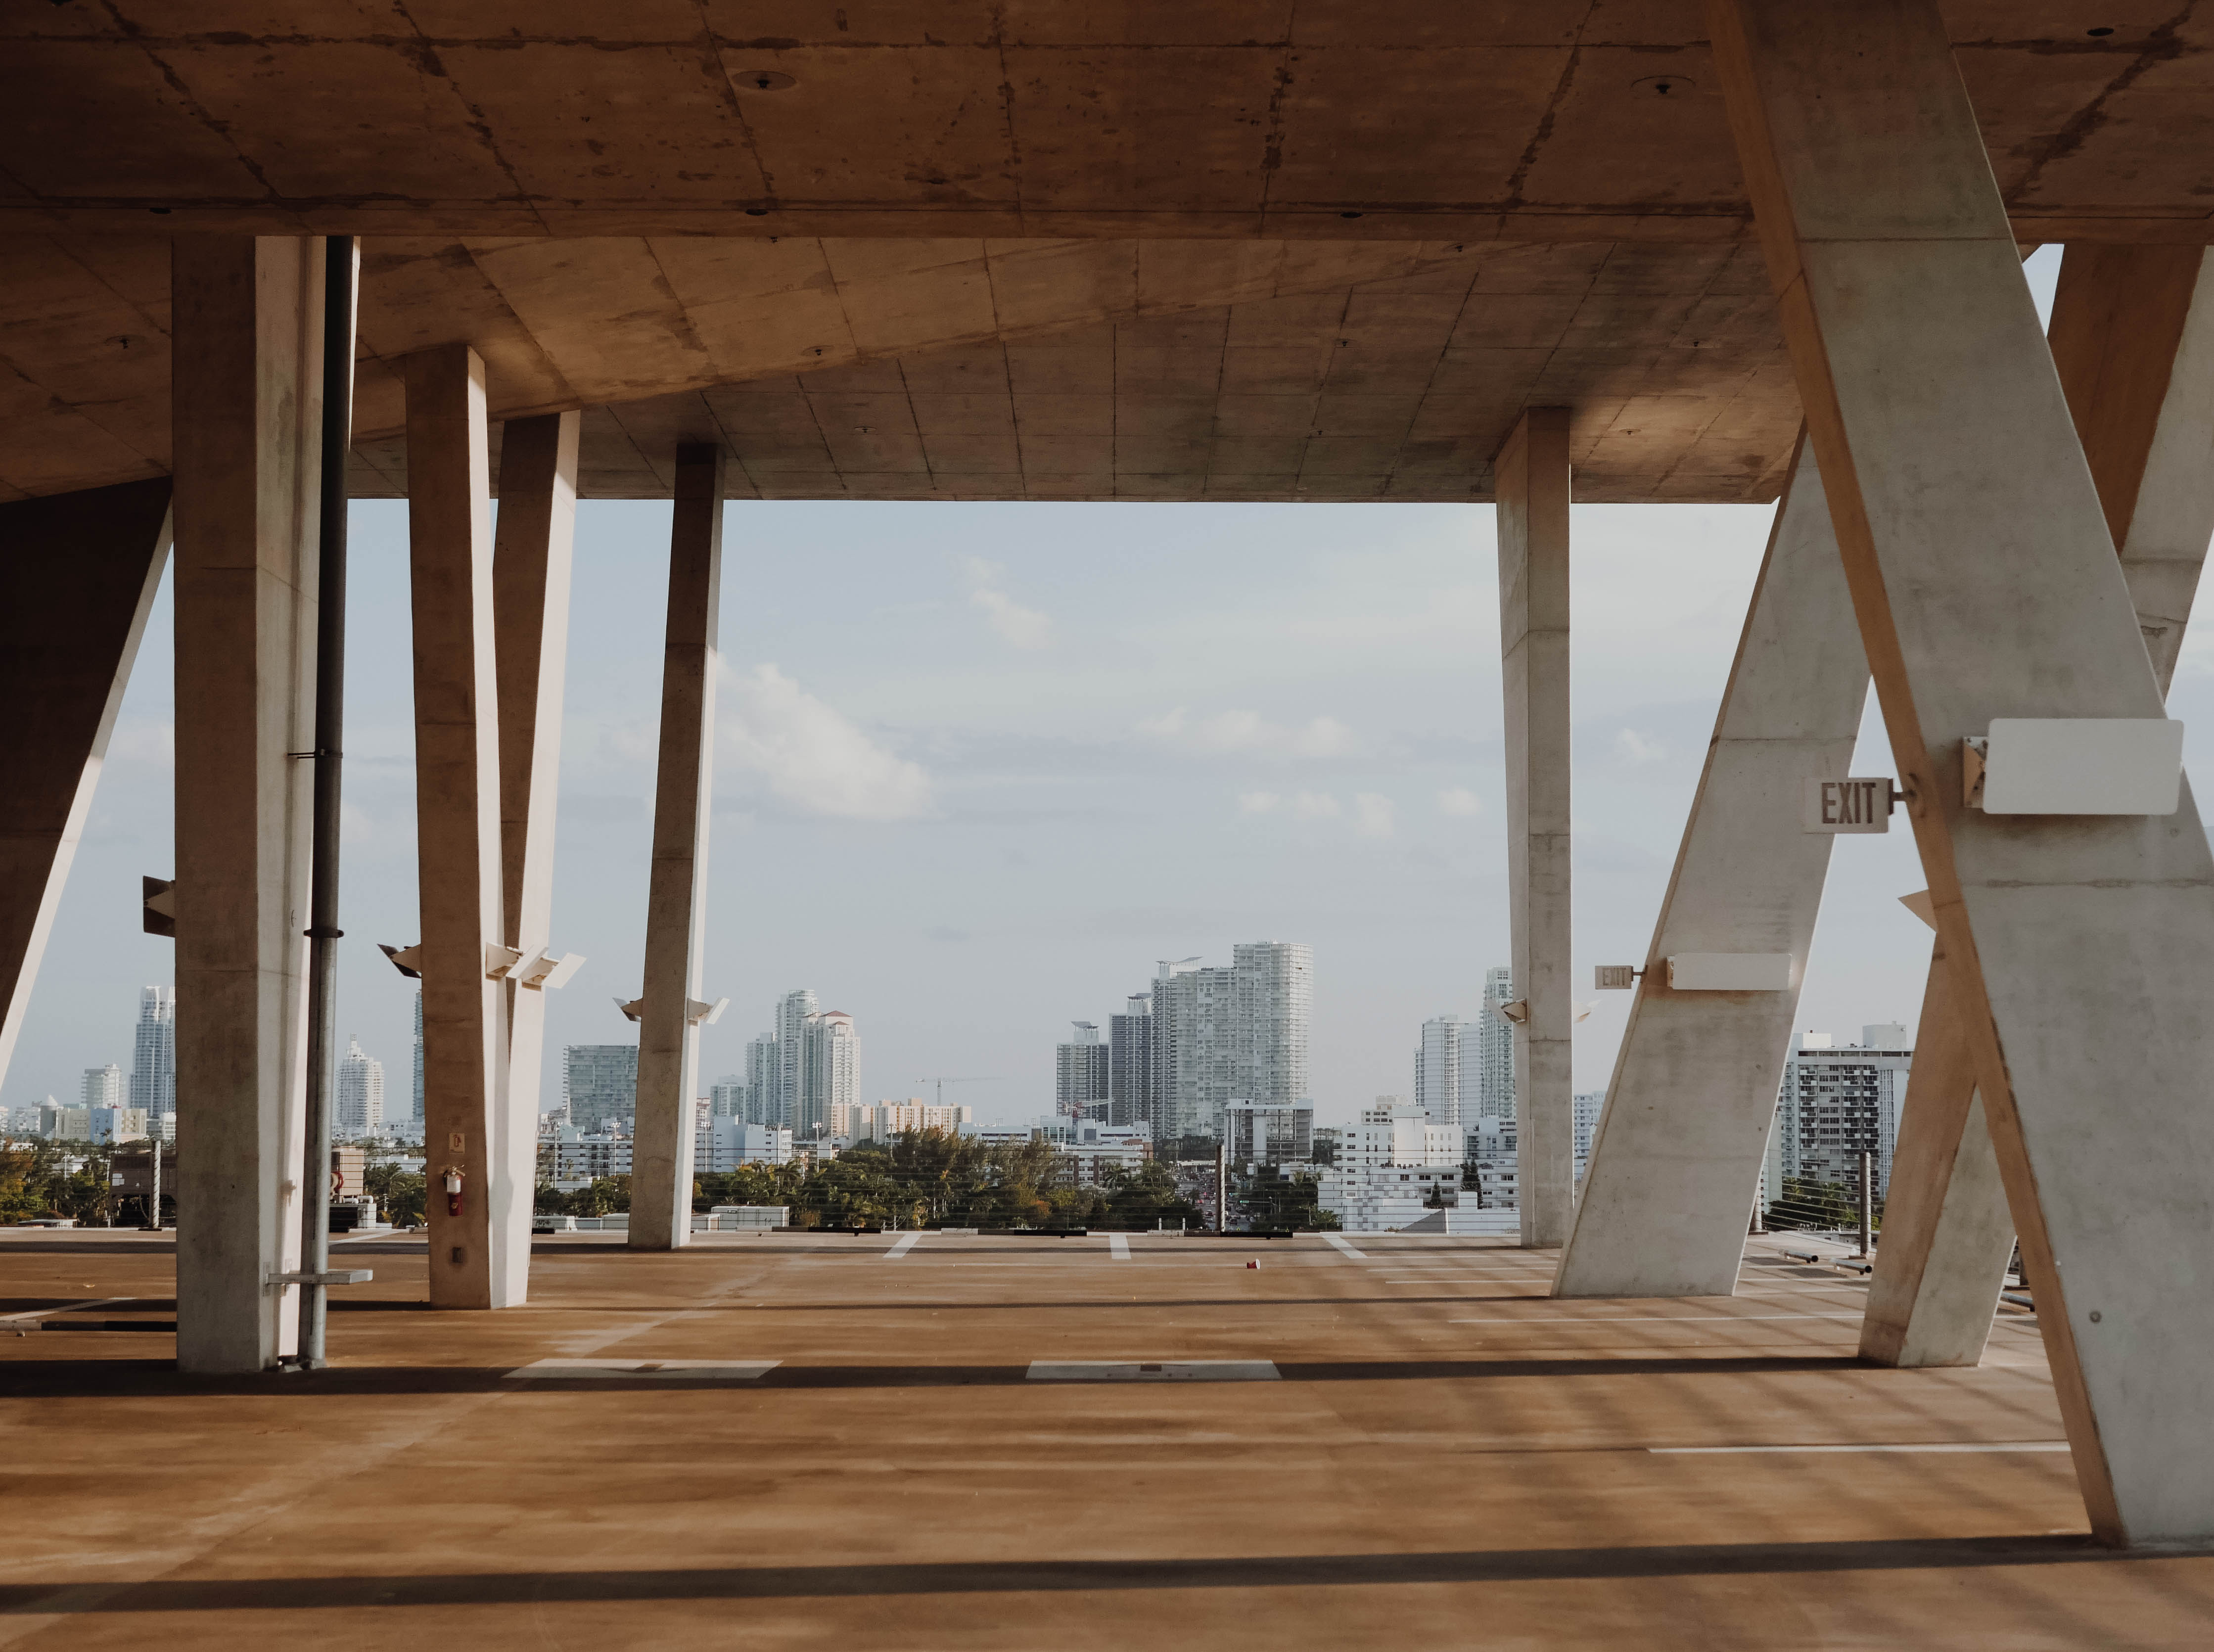
architecture, structure, wood, house, floor, home, arch, column, professional, interior design, estate, daylighting